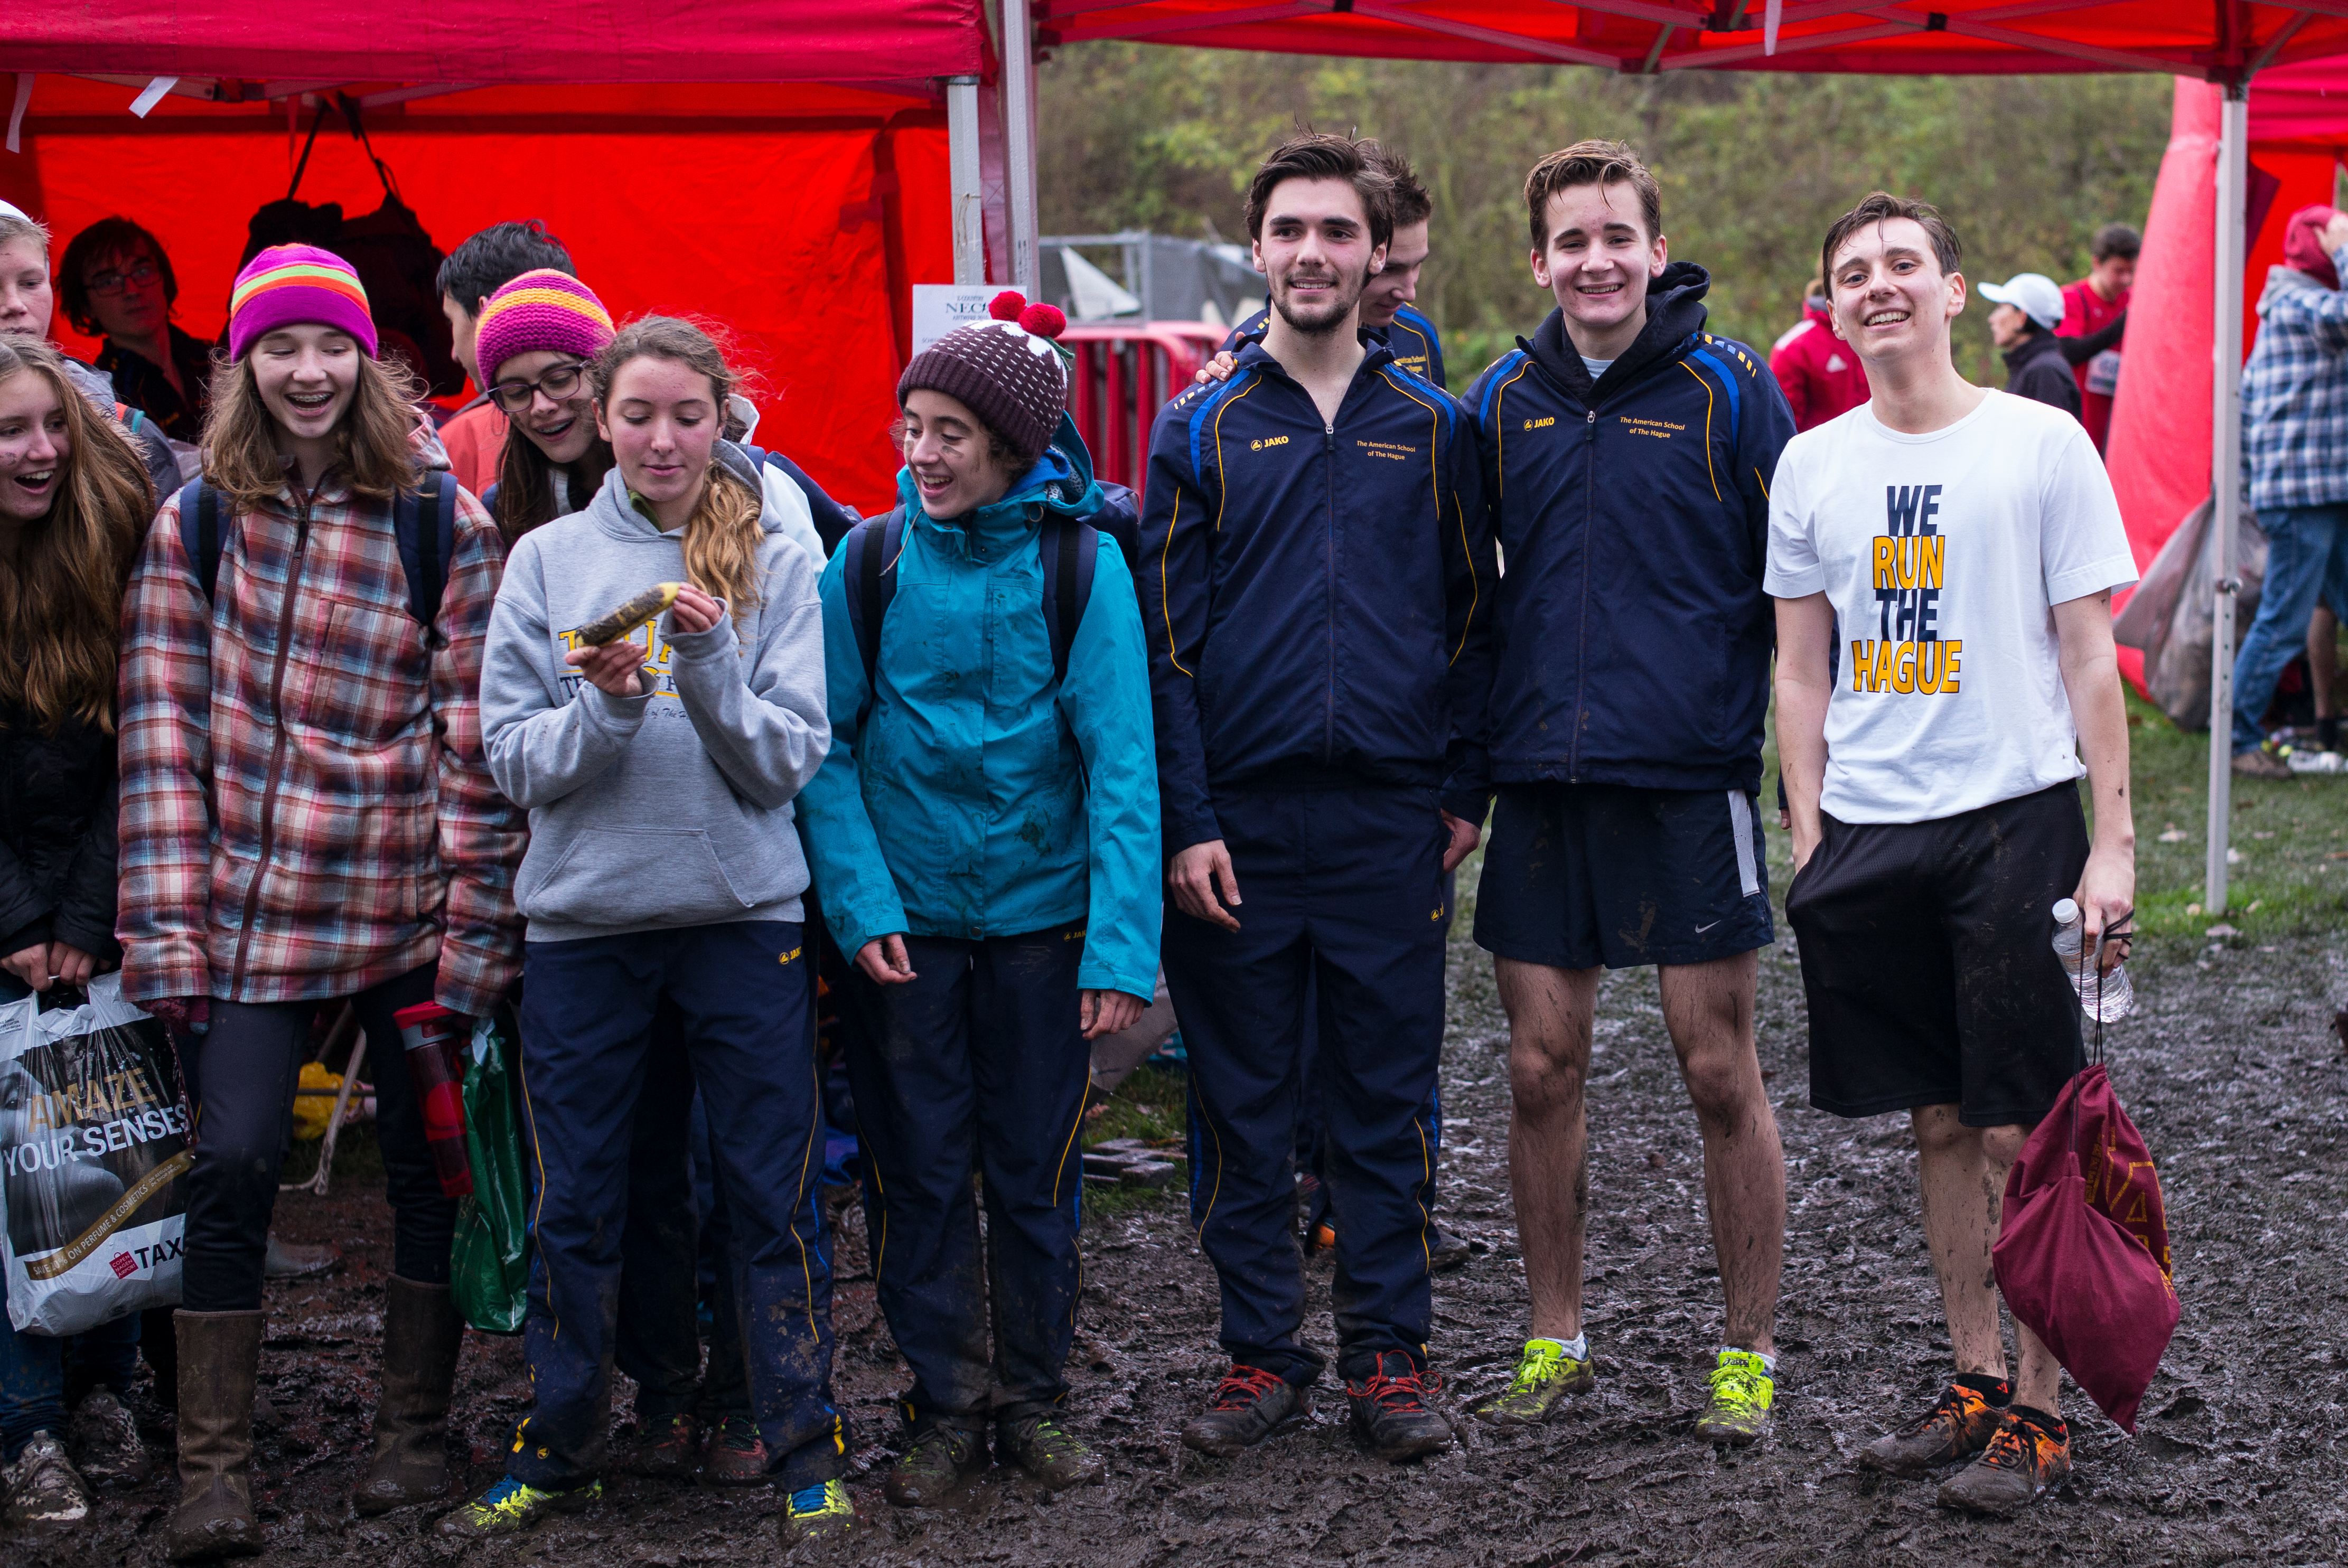
people, community, team